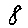
Label: 8